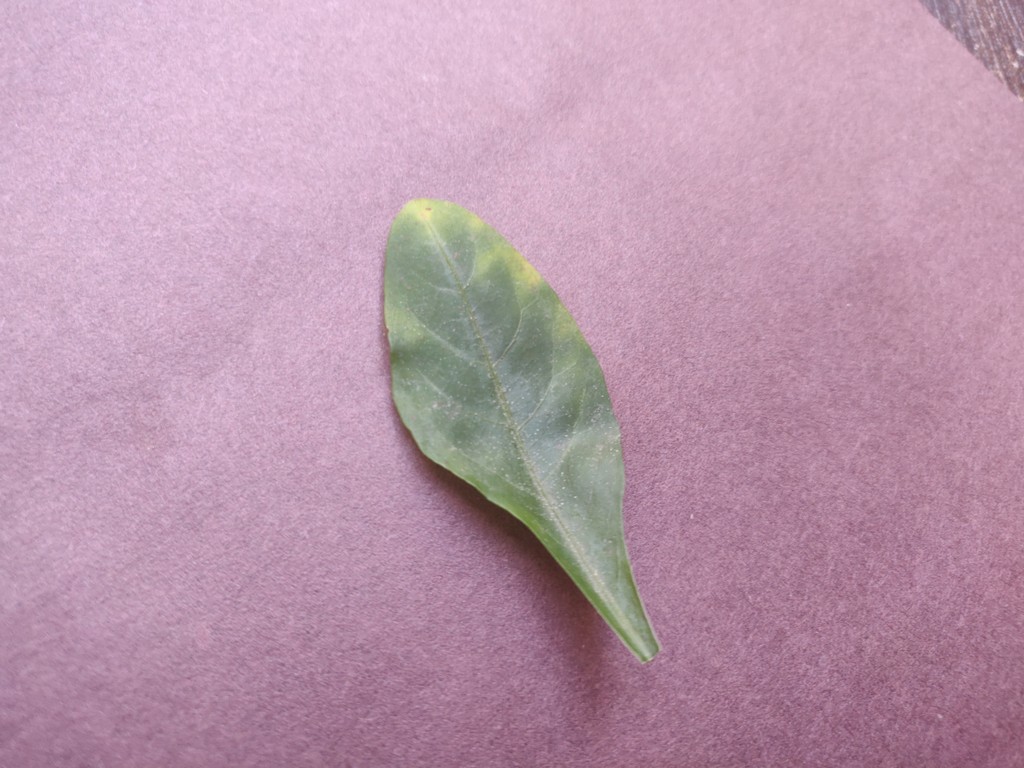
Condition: Unhealthy
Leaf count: single
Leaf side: front